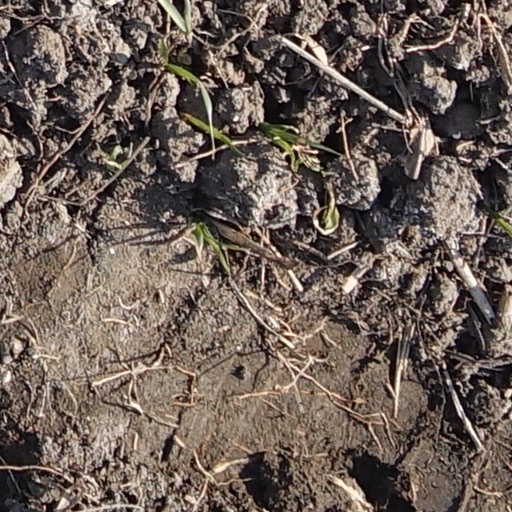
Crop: wheat